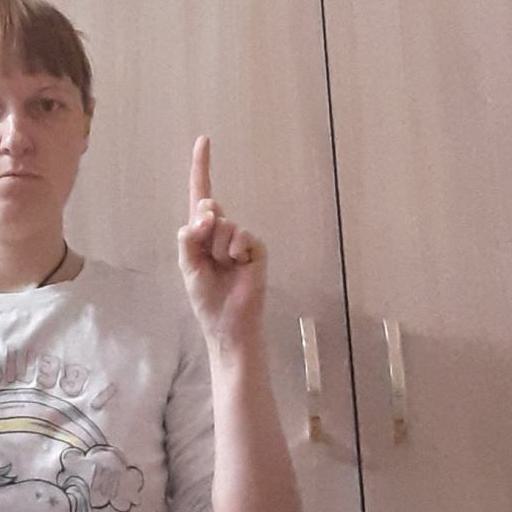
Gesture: one